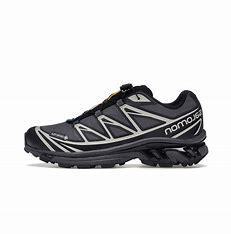
Brand: Salomon
Model: XT